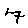
Label: 7